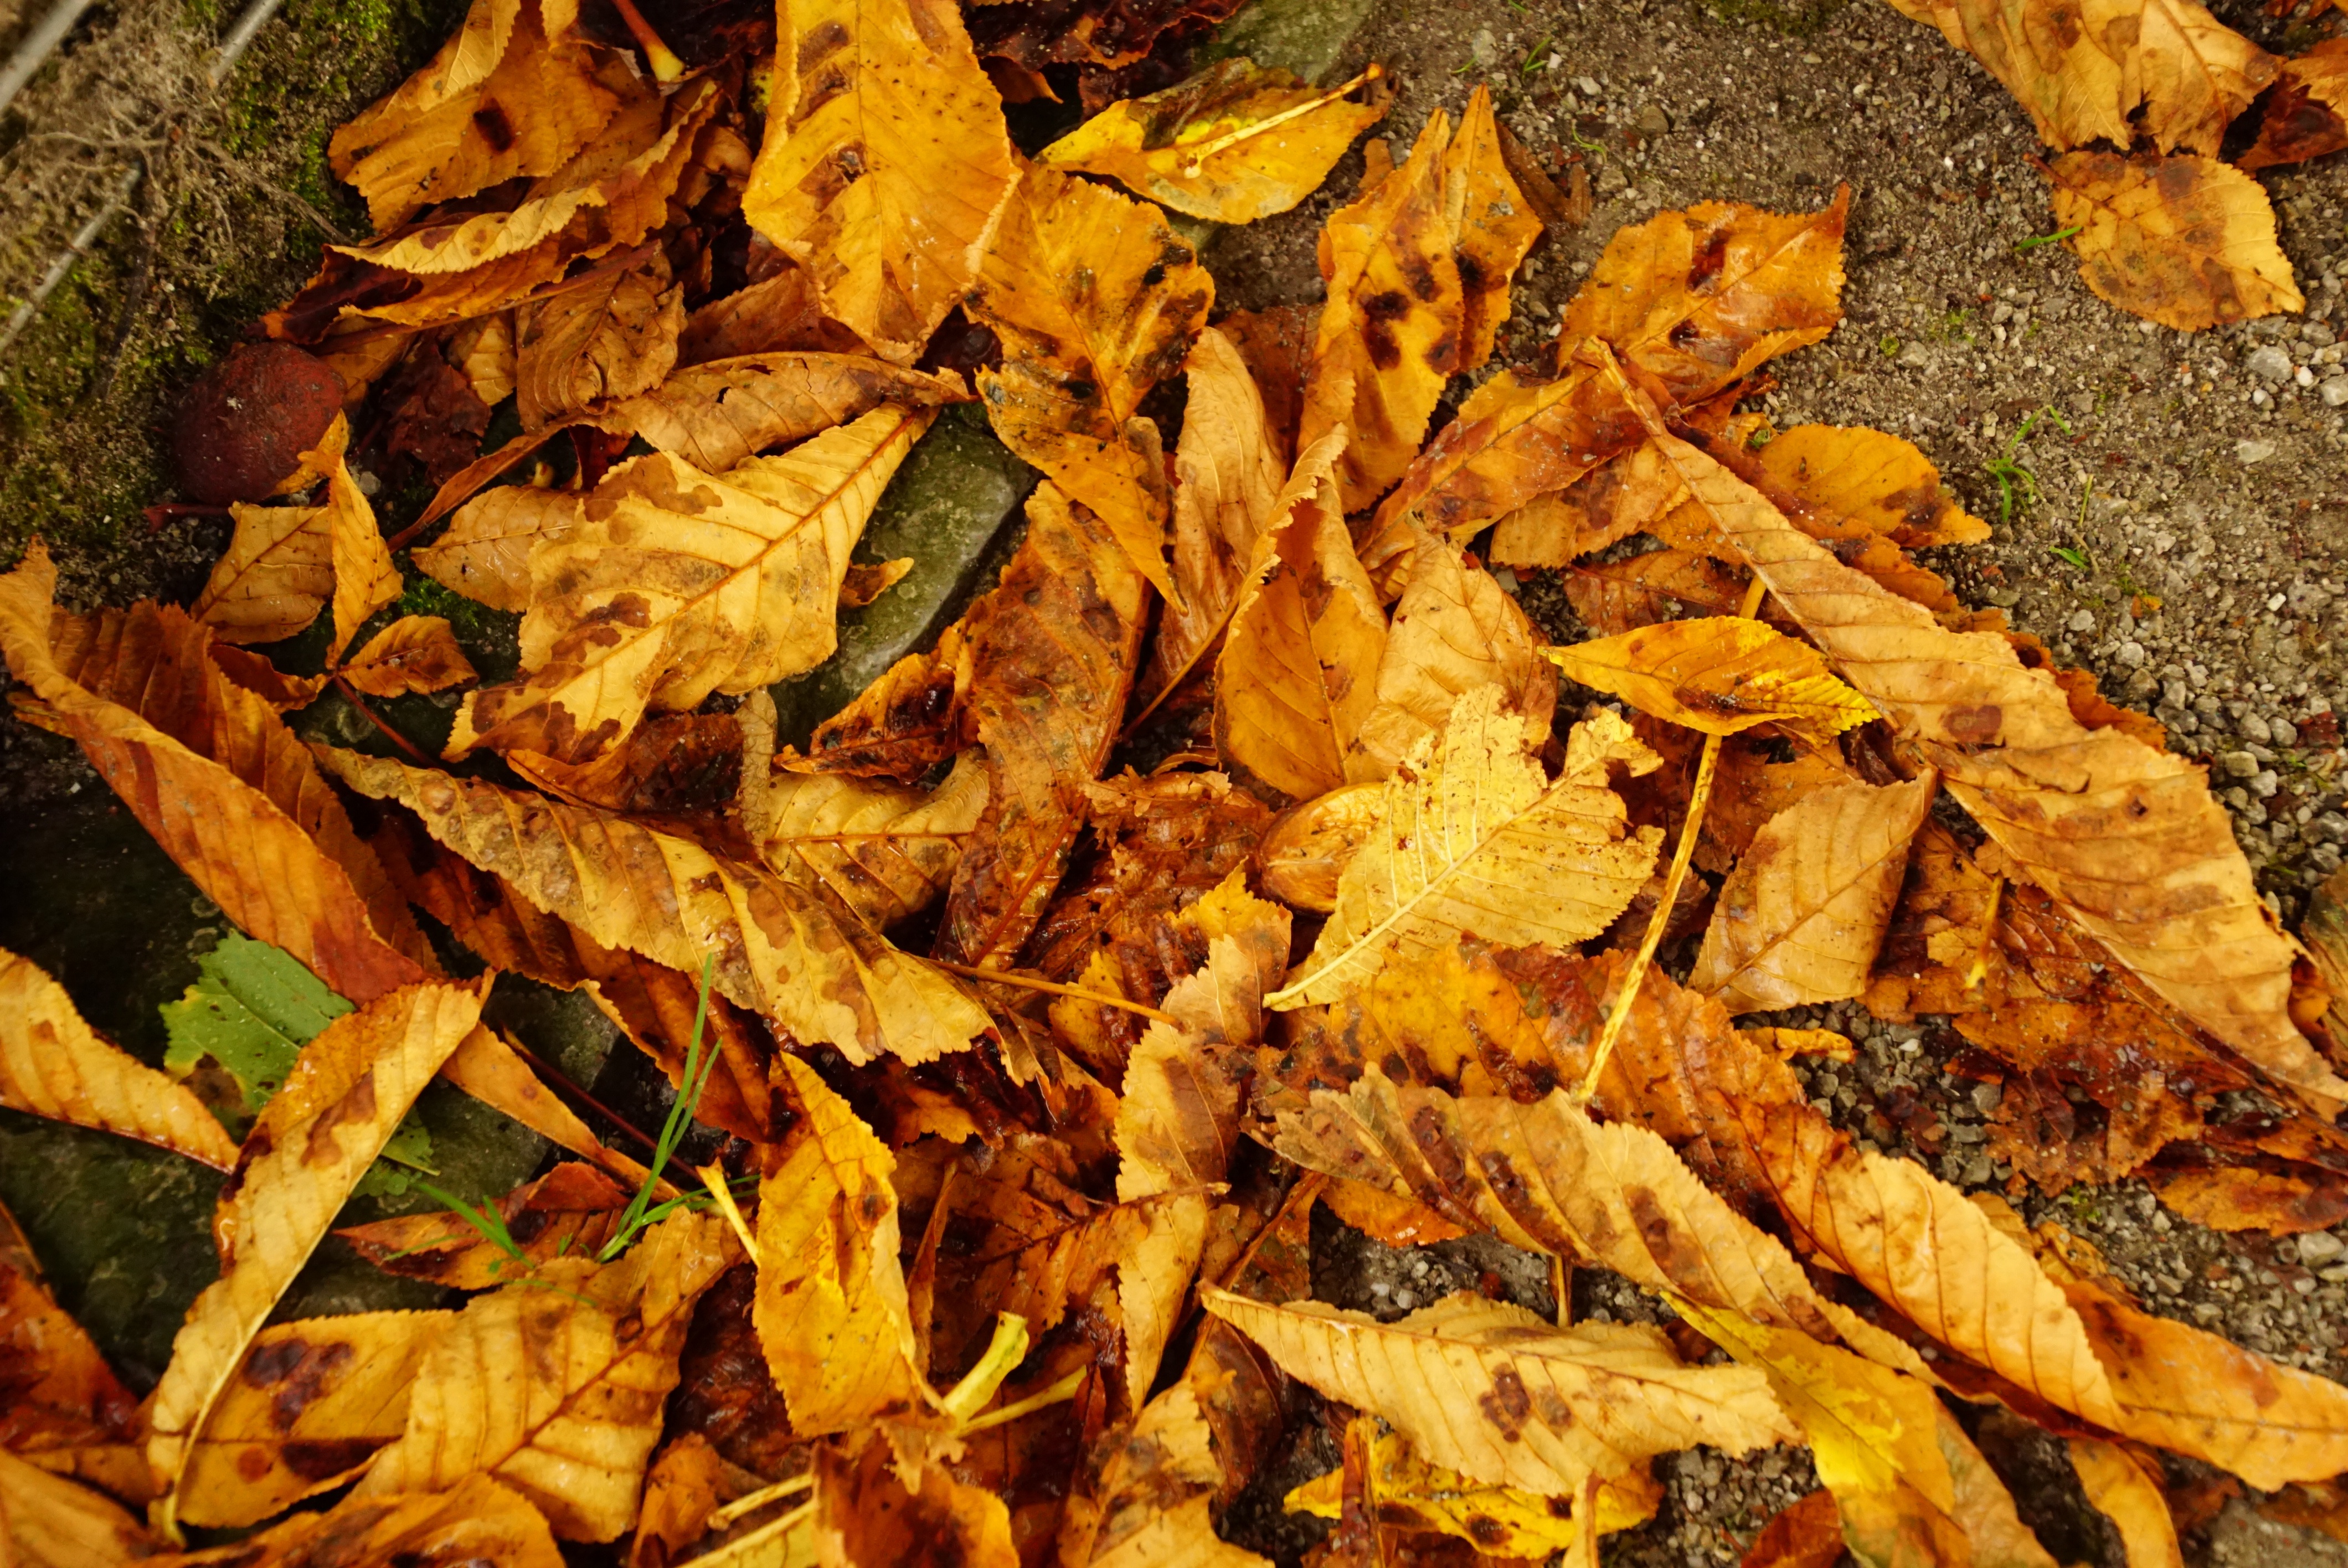
tree, forest, plant, leaf, flower, dry, food, red, herb, produce, autumn, brown, colorful, yellow, season, trees, leaves, deciduous, october, fall color, fall foliage, leaves in the autumn, fall leaves, golden autumn, colorful leaves, flowering plant, sheet rain, land plant